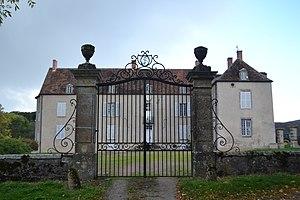
Château de Quincize, Blismes (Nièvre).
Cet article recense les monuments historiques de la Nièvre, en France.
Blismes est une commune française, située dans le département de la Nièvre en région Bourgogne-Franche-Comté.